Raymond Schlemmer

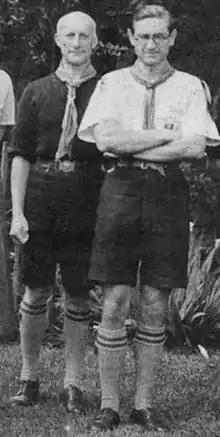
Raymond Schlemmer (left) and Guillaume de Larigaudie (right) at the Frankston Jamboree in 1934

Raymond Schlemmer was a seminal figure in the early history of Scouting in France, from 1922 to 1952.